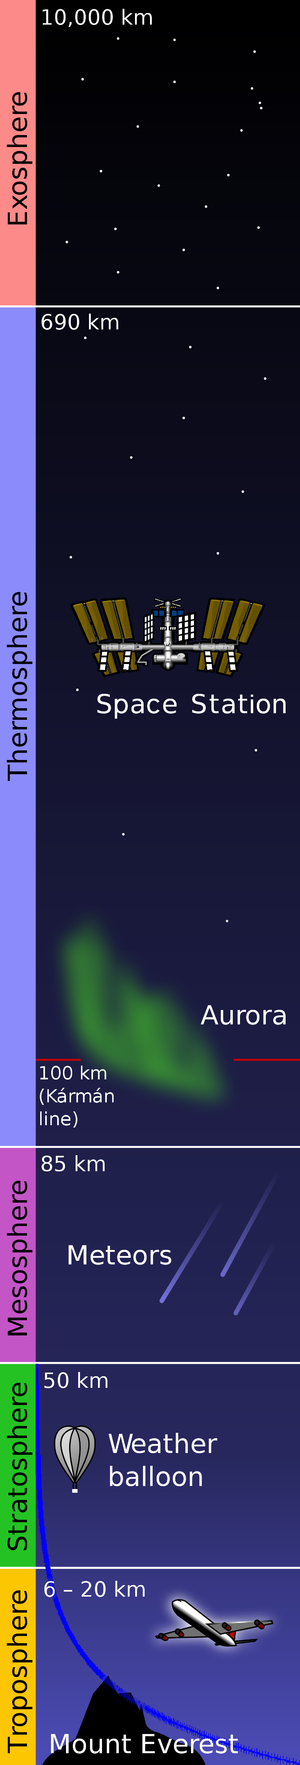
Kármán-linjen
Kármán-linjen ligger i bunden af termosfæren.[1]
Kármán-linjen er en populær defition på grænsen mellem Jordens atmosfære og det ydre rum. Grænsen er sat til 100 km over Jordens overflade, hvilket omtrent svarer til den højde, hvor atmosfæren er så tynd, at fly skal flyve lige så hurtigt som rumfartøjer i kredsløb ved samme højde. Linjen er opkaldt efter Theodore von Kármán og anerkendes blandt andet af Fédération Aéronautique Internationale.